Hiroshima Korean School

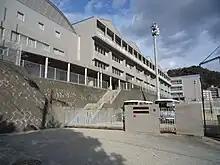
Exterior of the school (2010)

is a North Korean international school in Higashi-ku, Hiroshima, Japan, serving elementary school through senior high school.